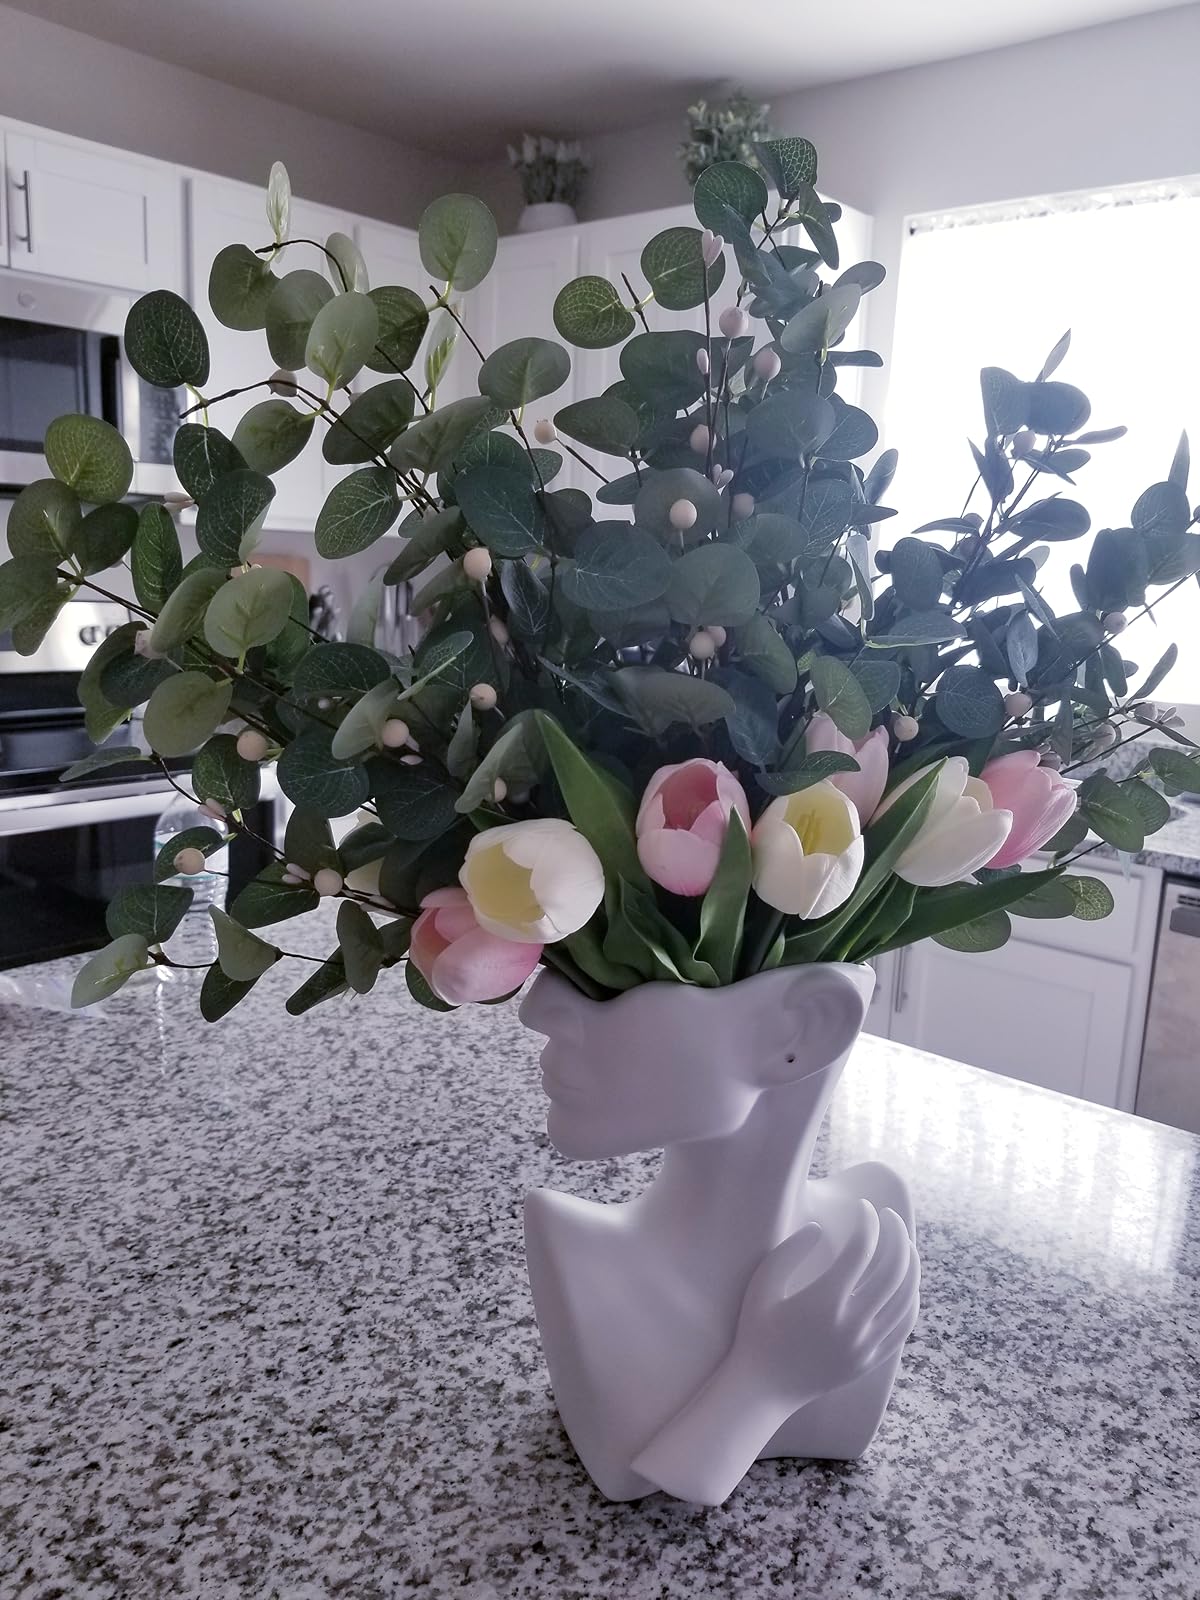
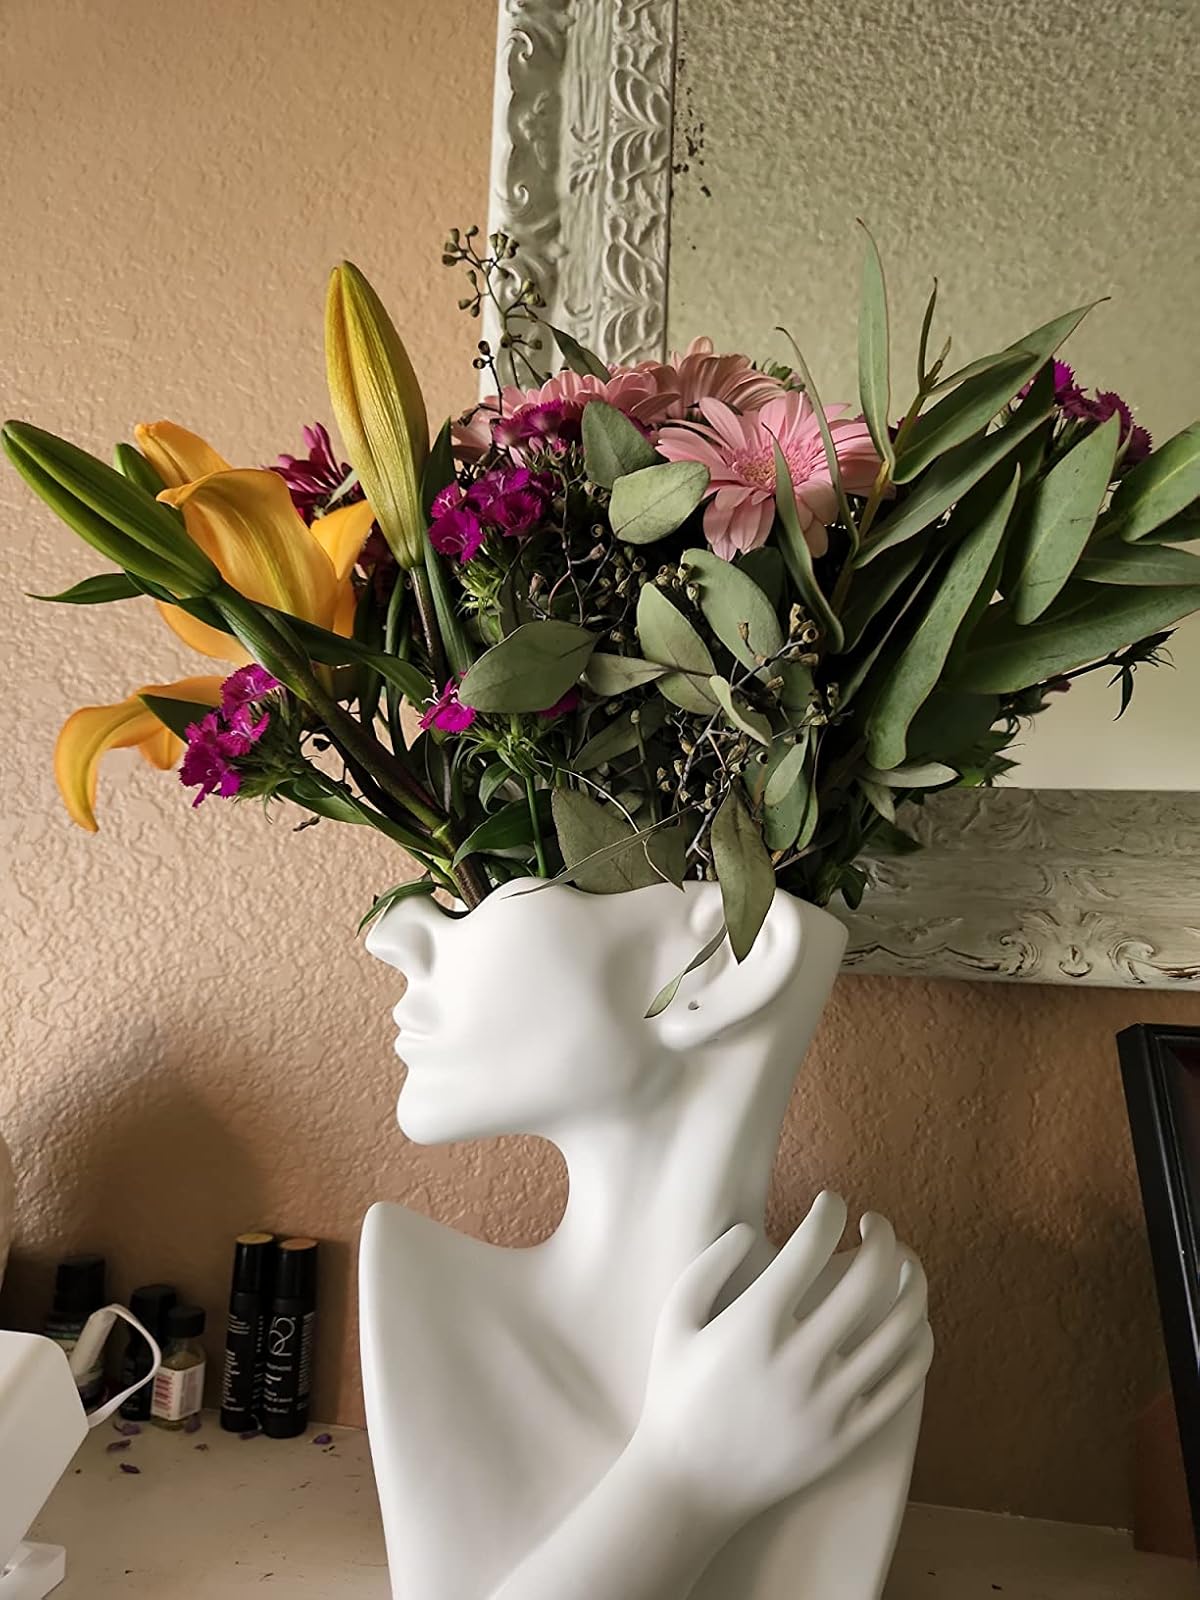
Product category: vase
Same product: yes